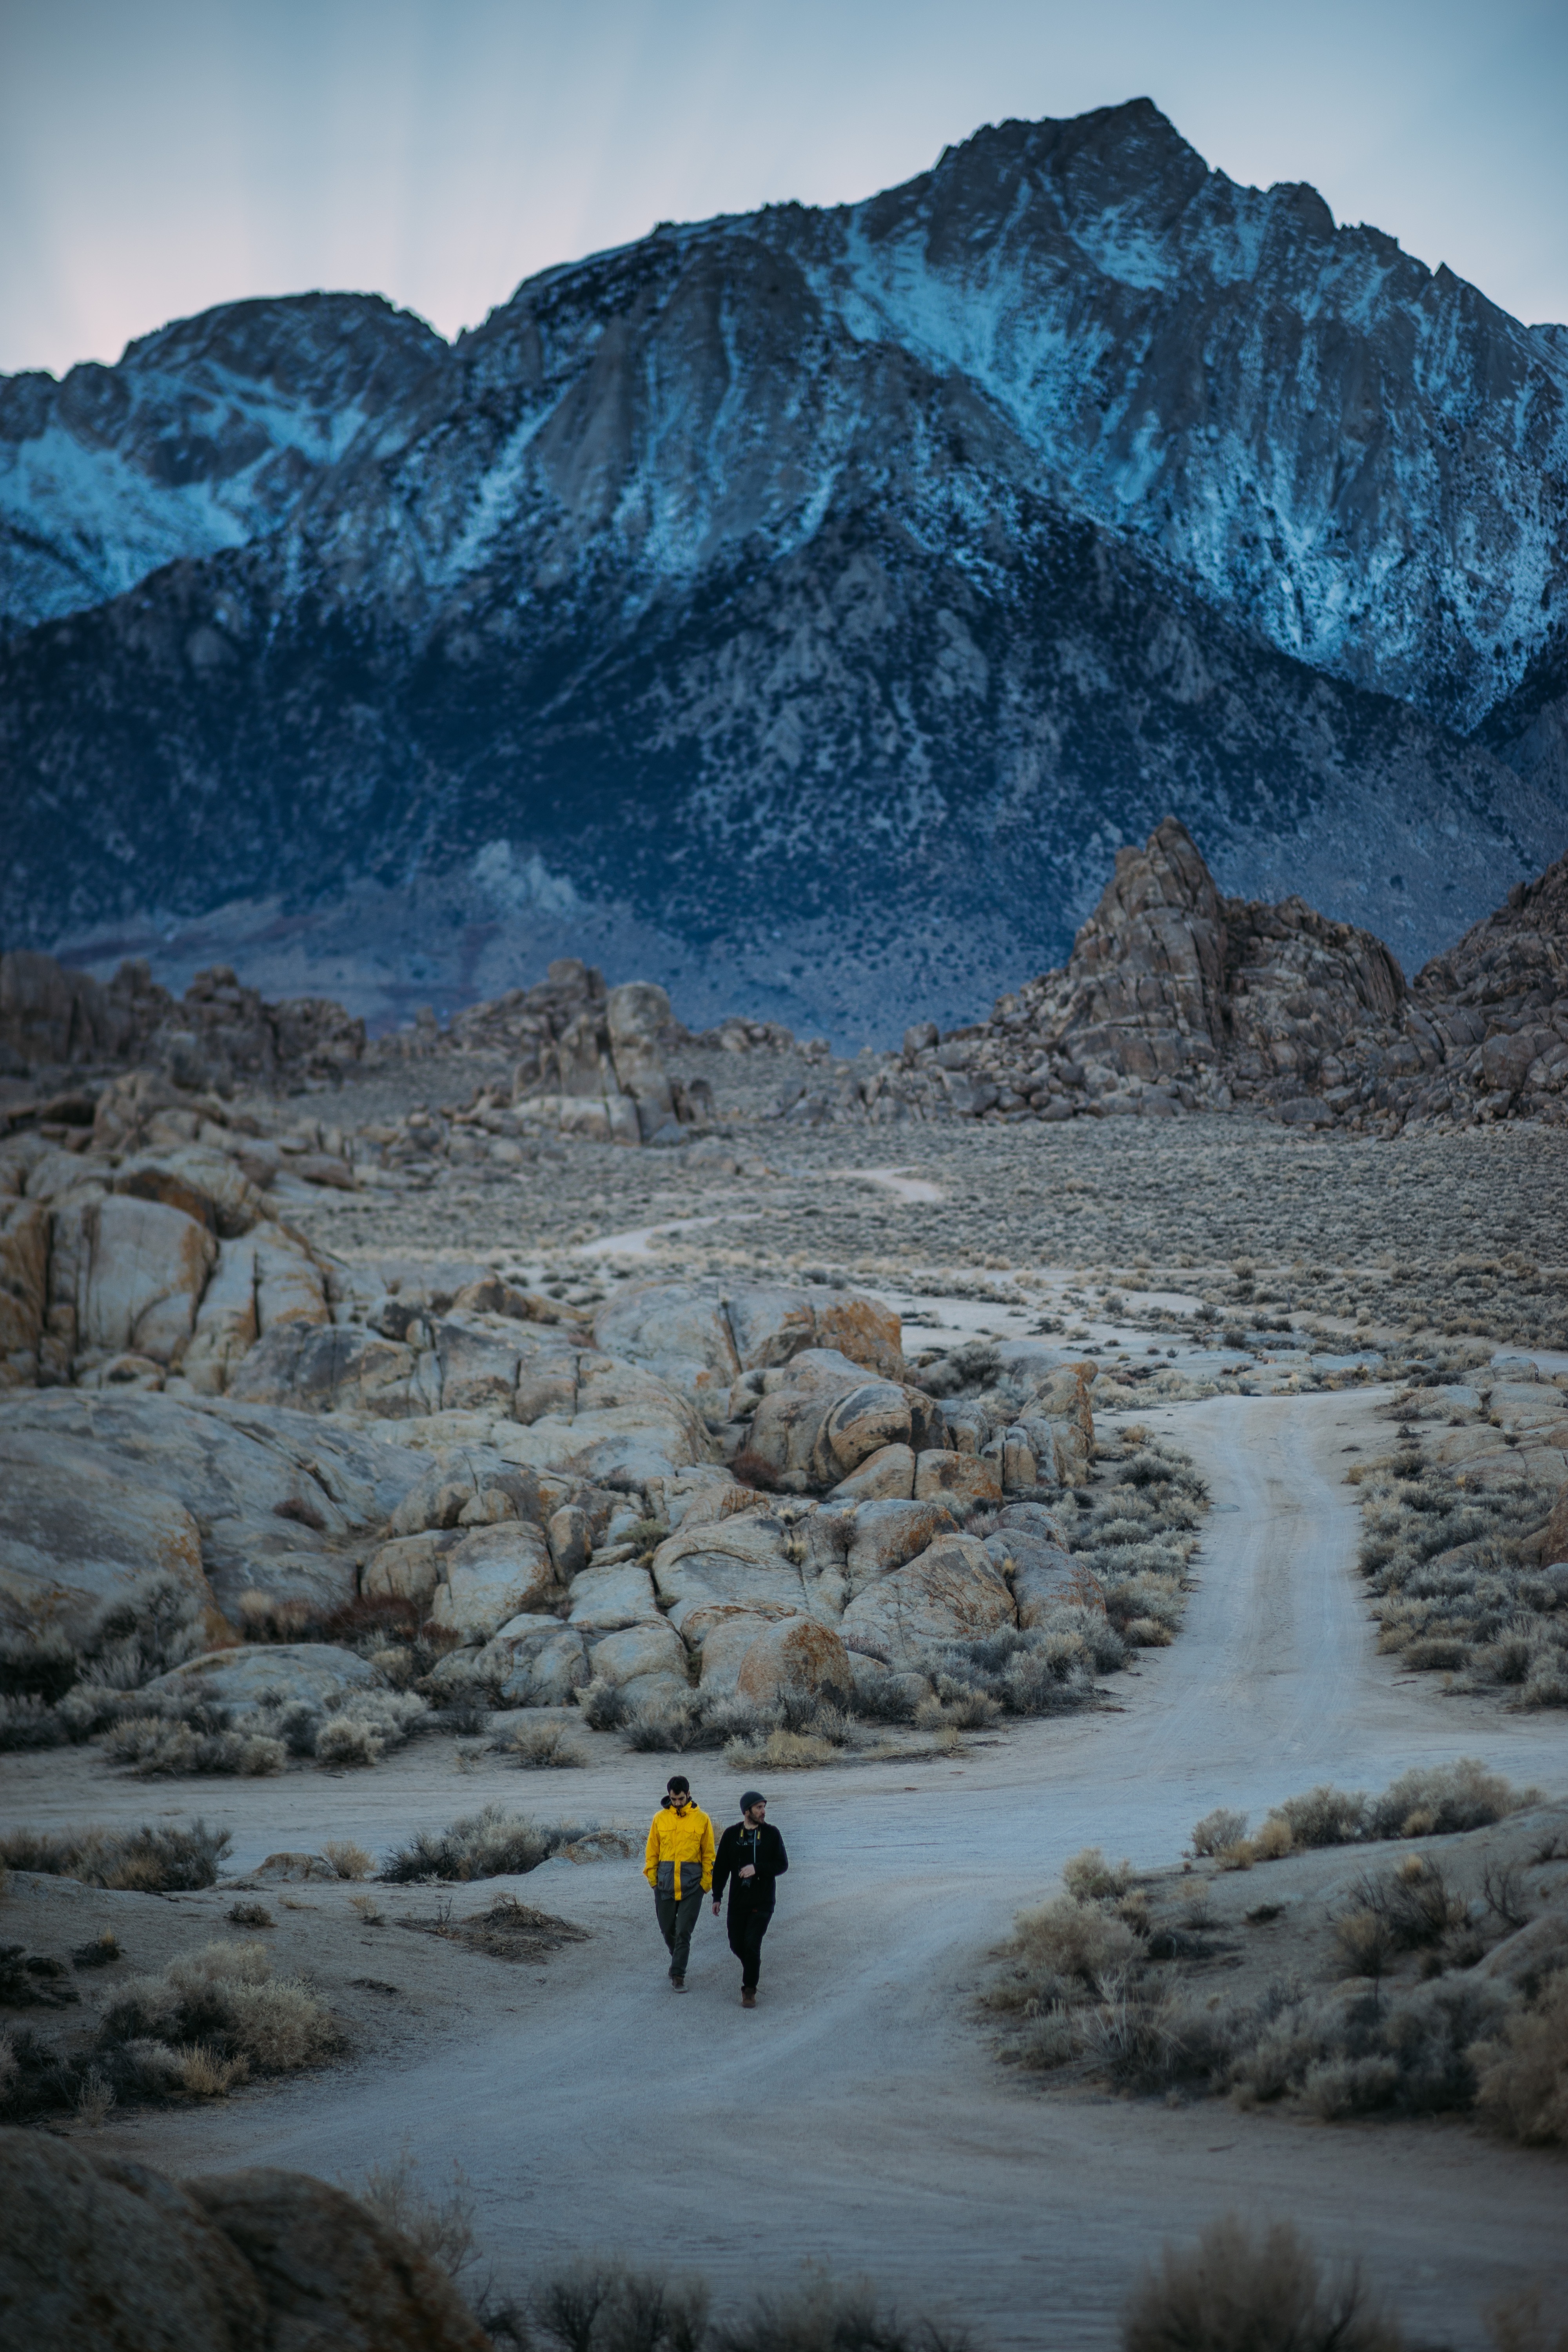
landscape, wilderness, walking, mountain, snow, winter, adventure, valley, mountain range, glacier, ridge, summit, mountaineering, alps, plateau, cirque, landform, geographical feature, mountainous landforms, glacial landform, geological phenomenon